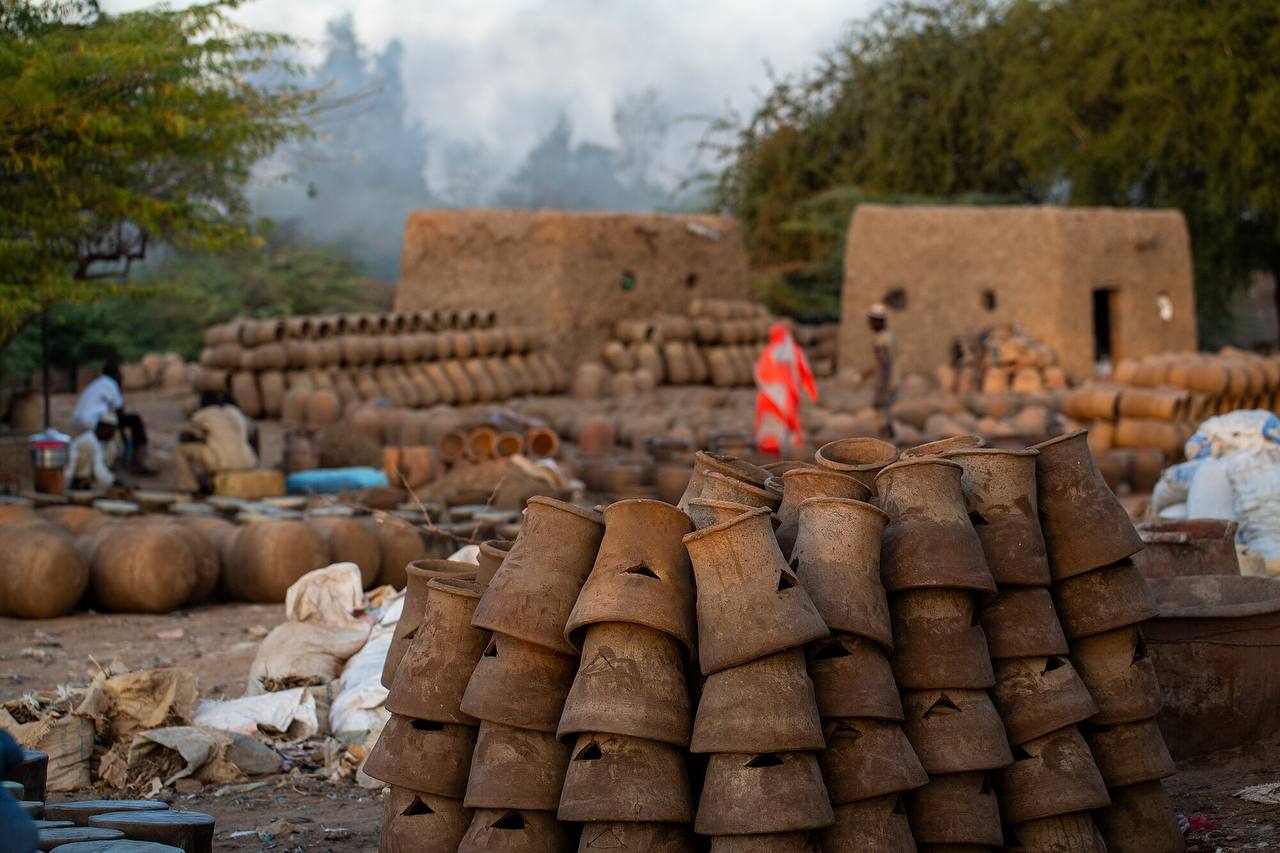
الوصف بالفصحى: مكان صناعة وحرق الجرار الفخارية
الوصف بالعامية السودانية: قلل و أواني فخارية في محرقة بتاعت فخار
التصنيف: Local Culture & Objects